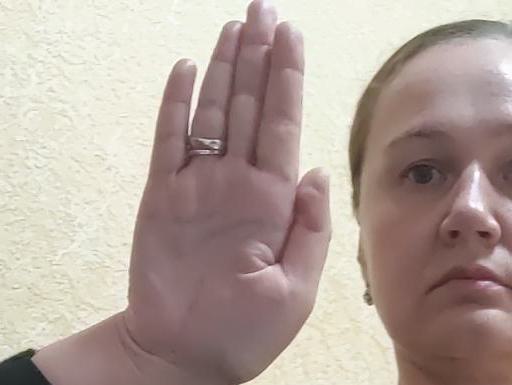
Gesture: stop